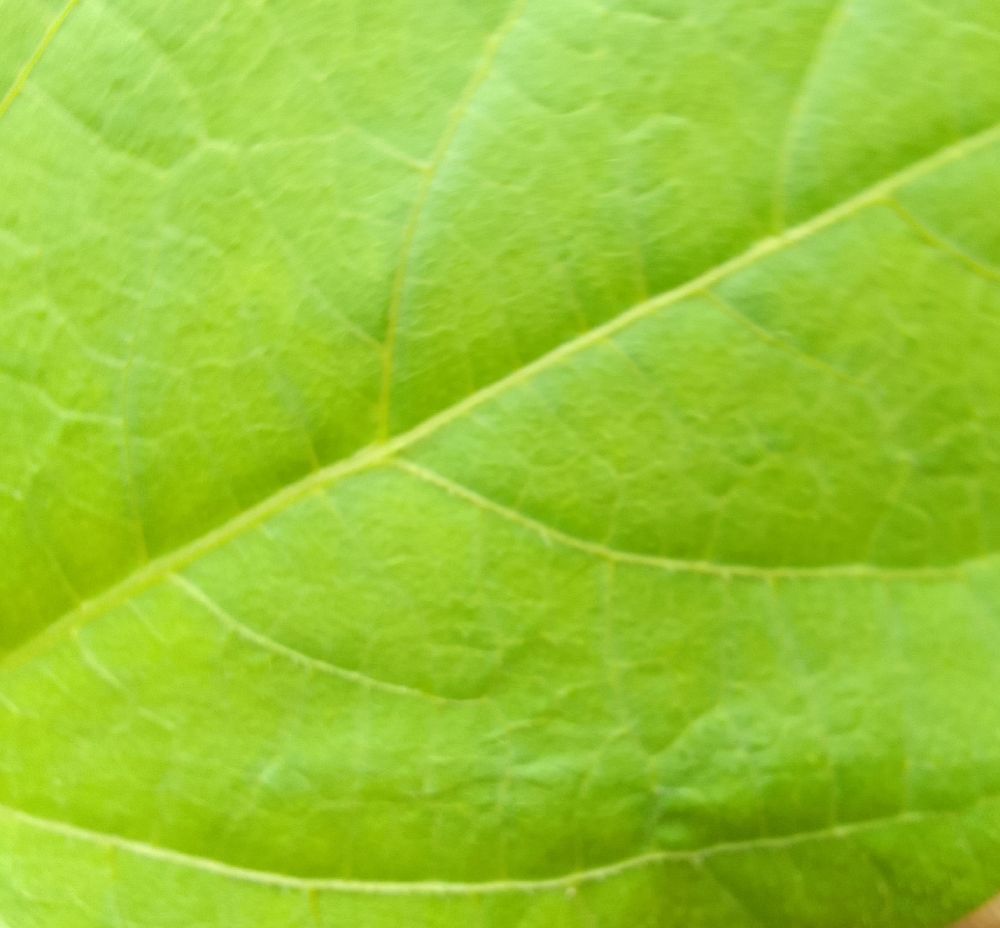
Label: healthy